Pilgrimage of Grace

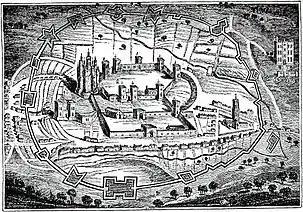
Pontefract Castle (1648)

In early December 1536, the Pilgrimage of Grace gathered at Pontefract Castle to draft a petition to be presented to King Henry VIII with a list of their demands. The 24 Articles to the King, also called "The Commons' Petition", was given to the Duke of Norfolk to present to the king. The Duke promised to do so, and also promised a general pardon and a Parliament to be held at York within a year, as well as a reprieve for the abbeys until the Parliament had met. Accepting the promises, Aske dismissed his followers and the pilgrimage disbanded.